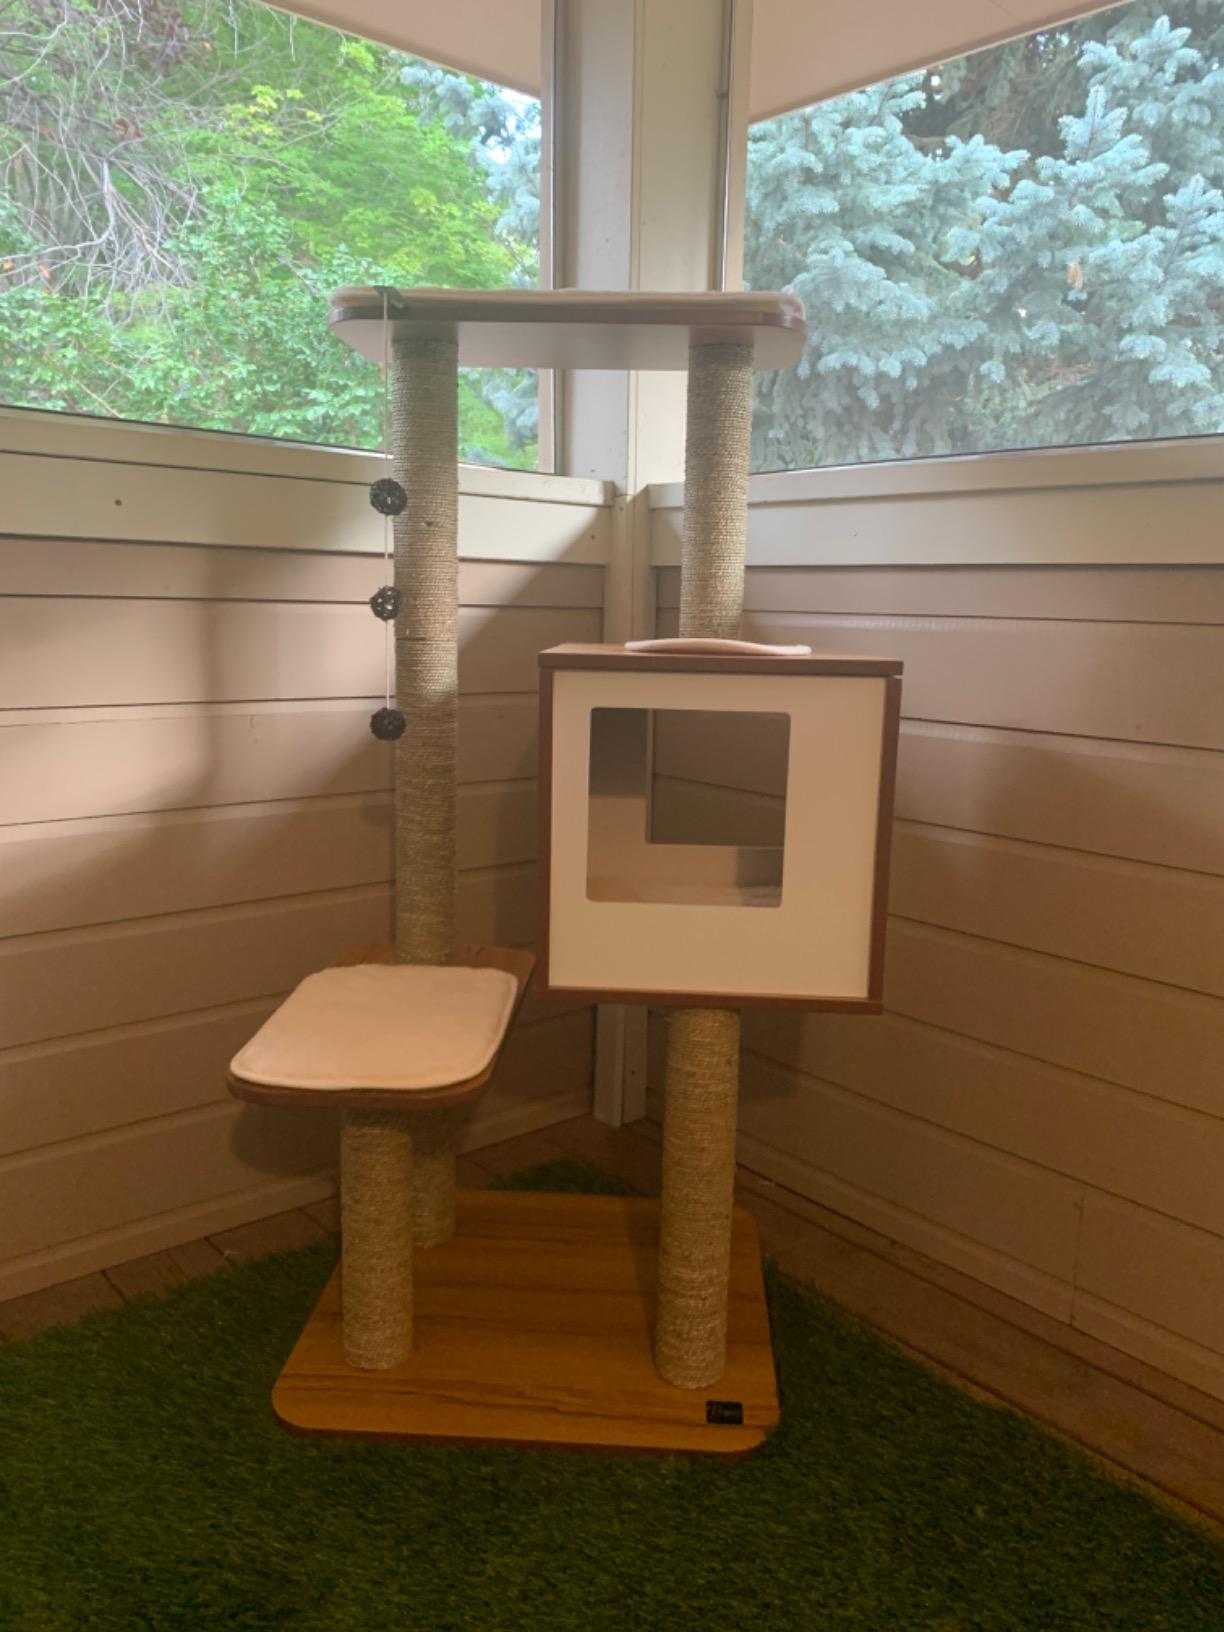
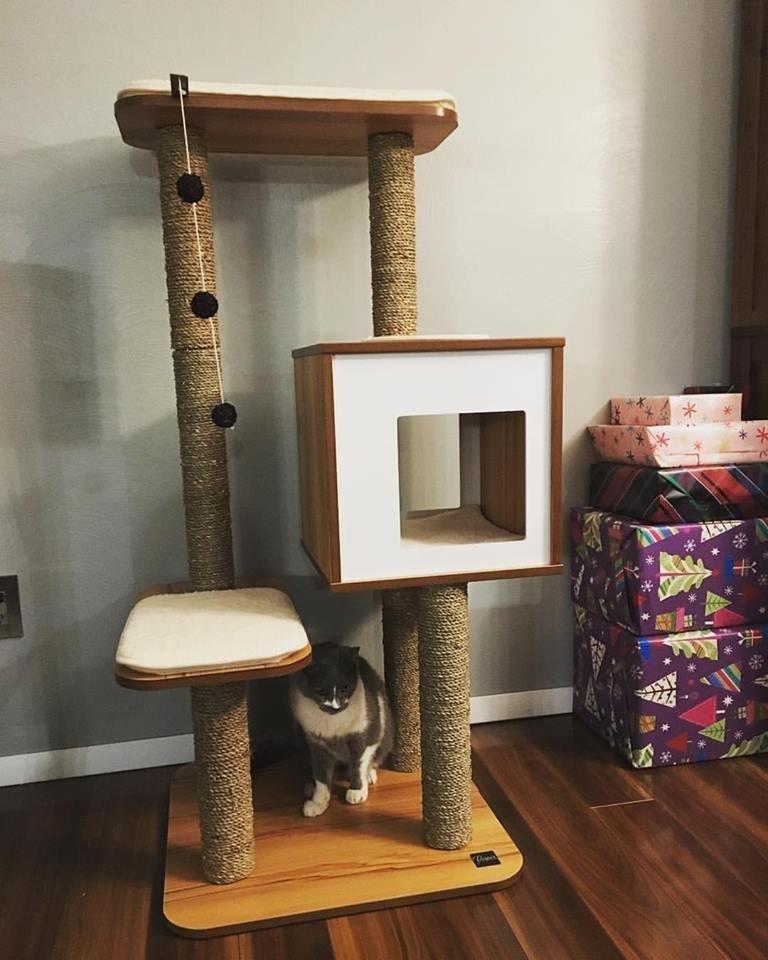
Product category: items_cat tree
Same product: yes